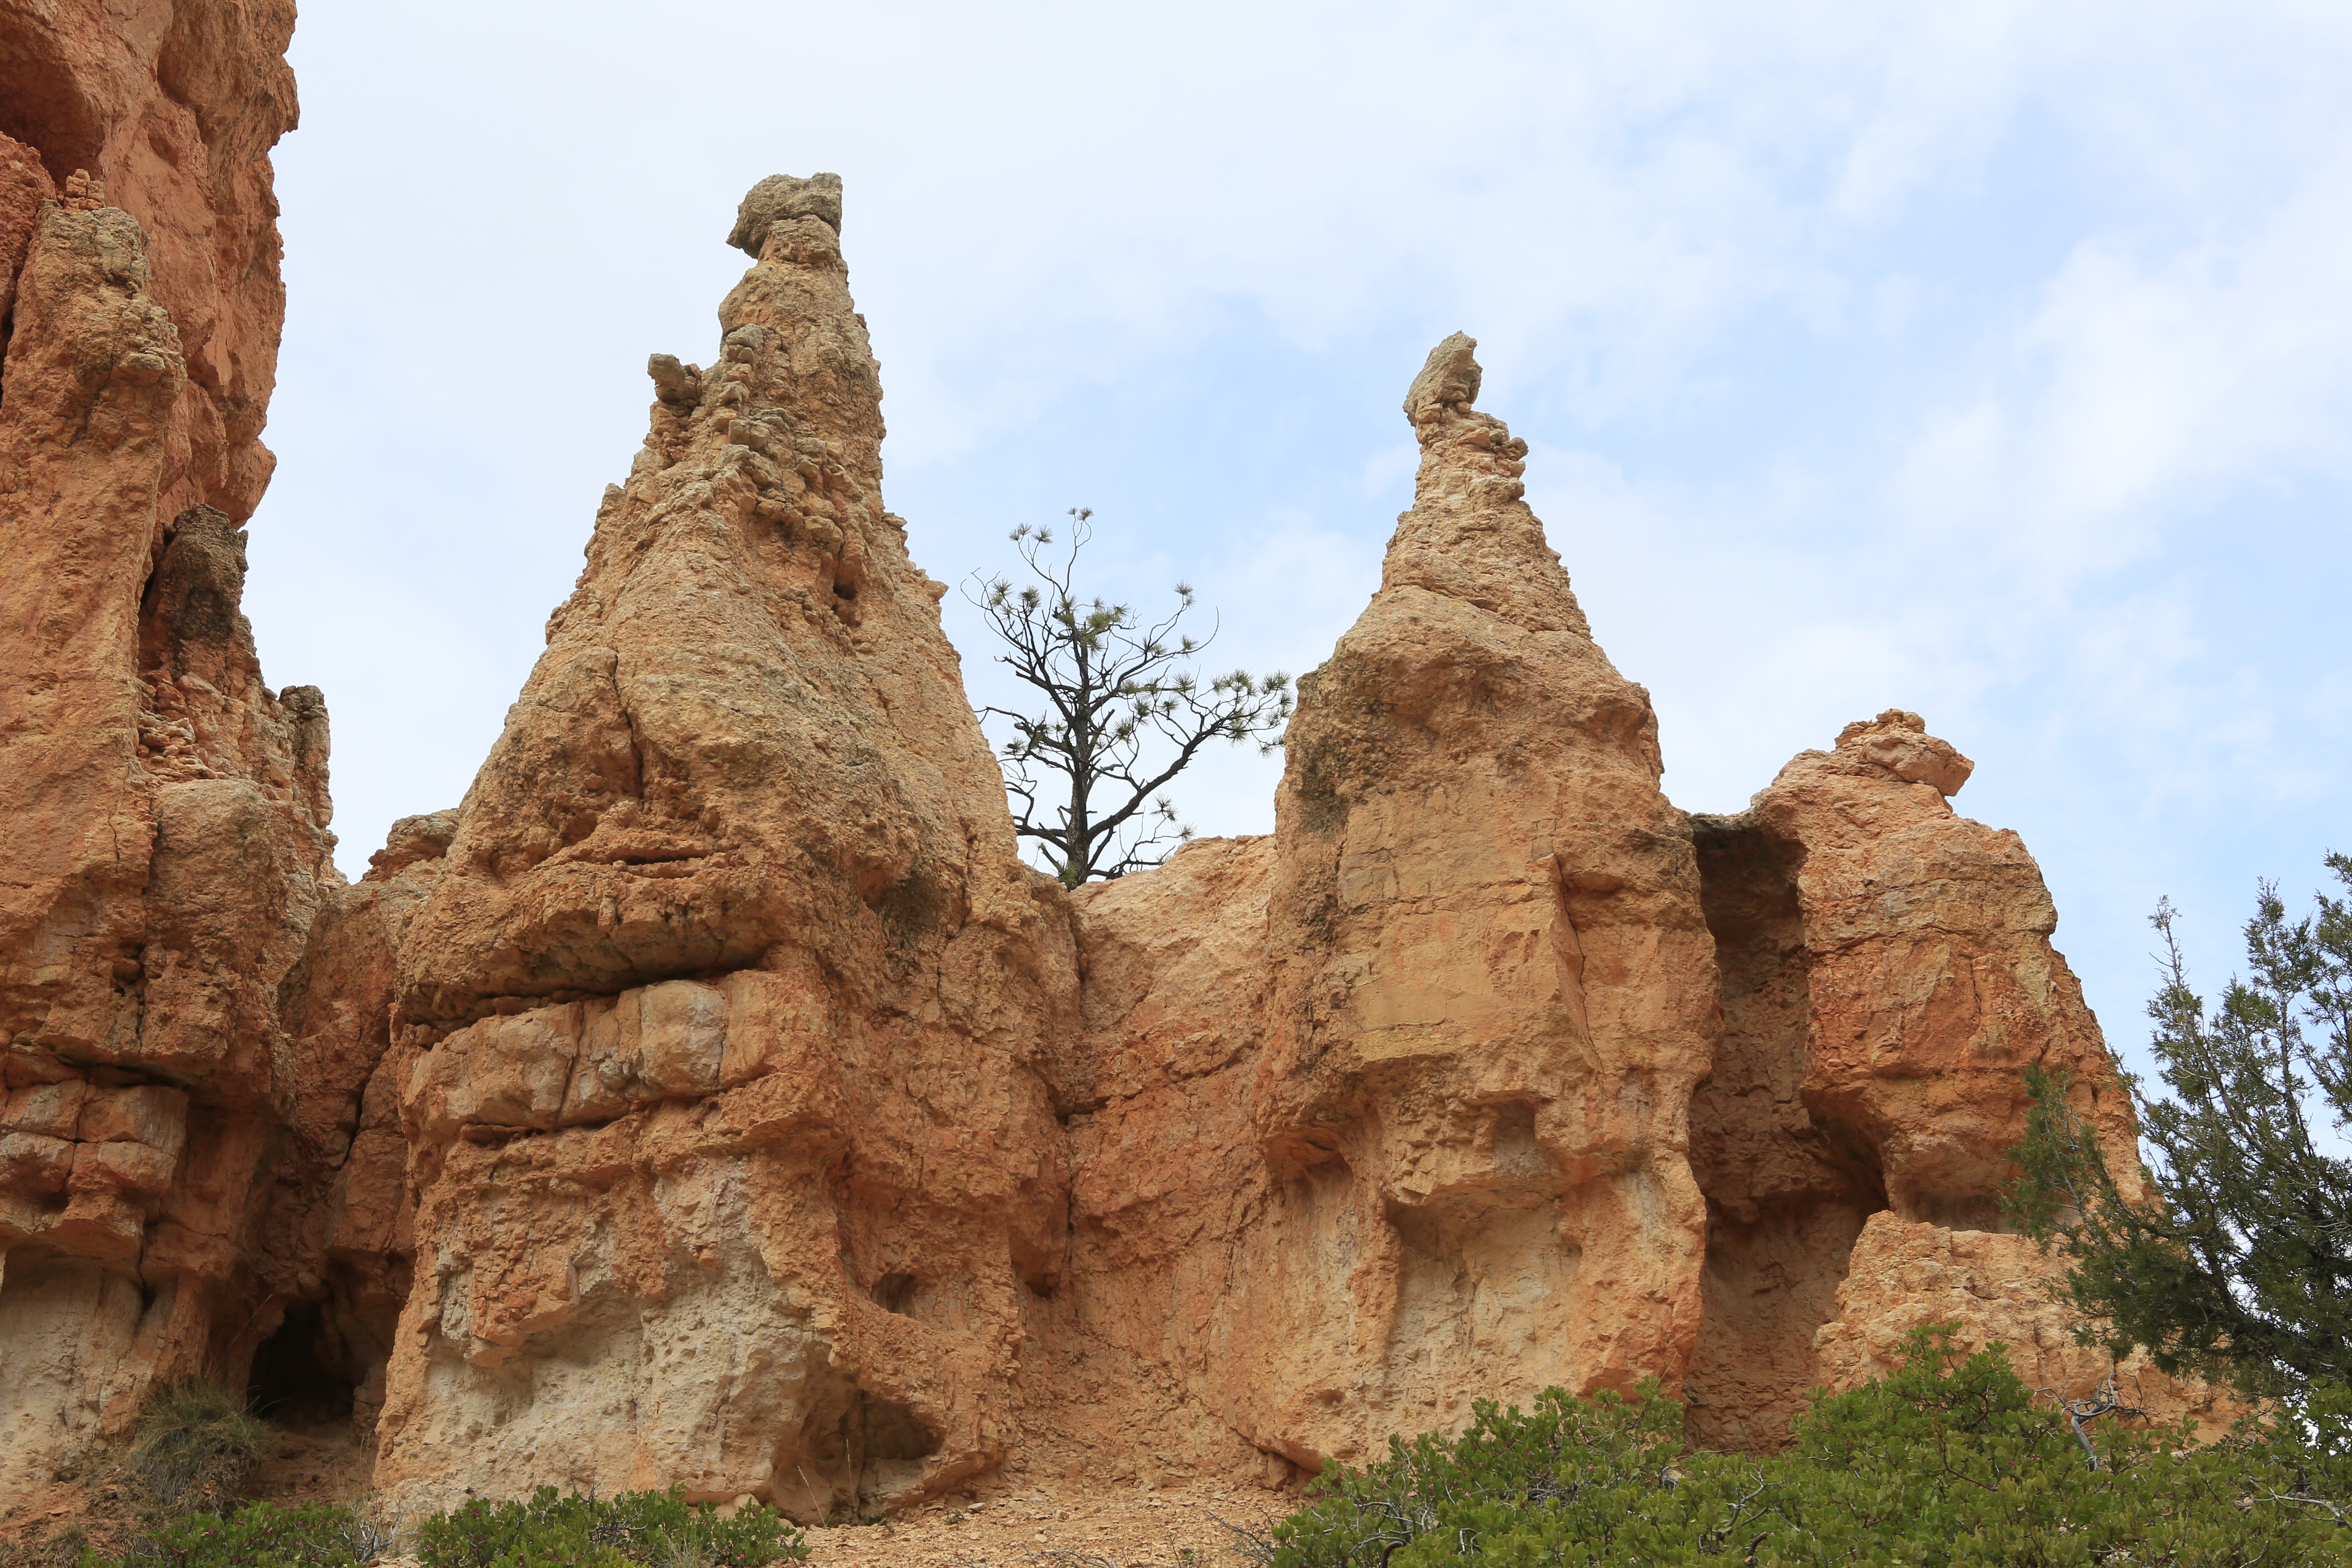
rock, formation, arch, material, temple, ruins, utah, bryce canyon, wadi, tracking, the west, historic site, ancient history, mound building termites